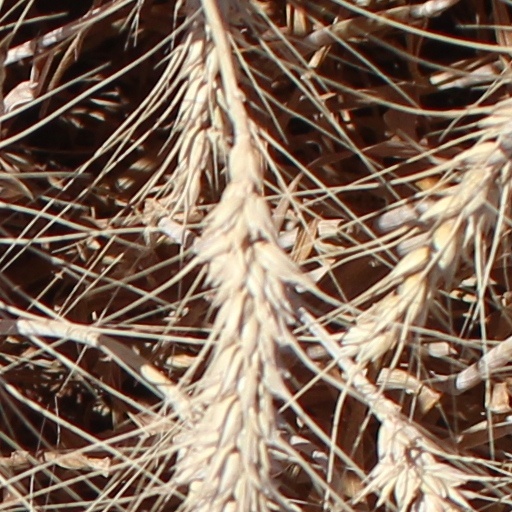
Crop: wheat